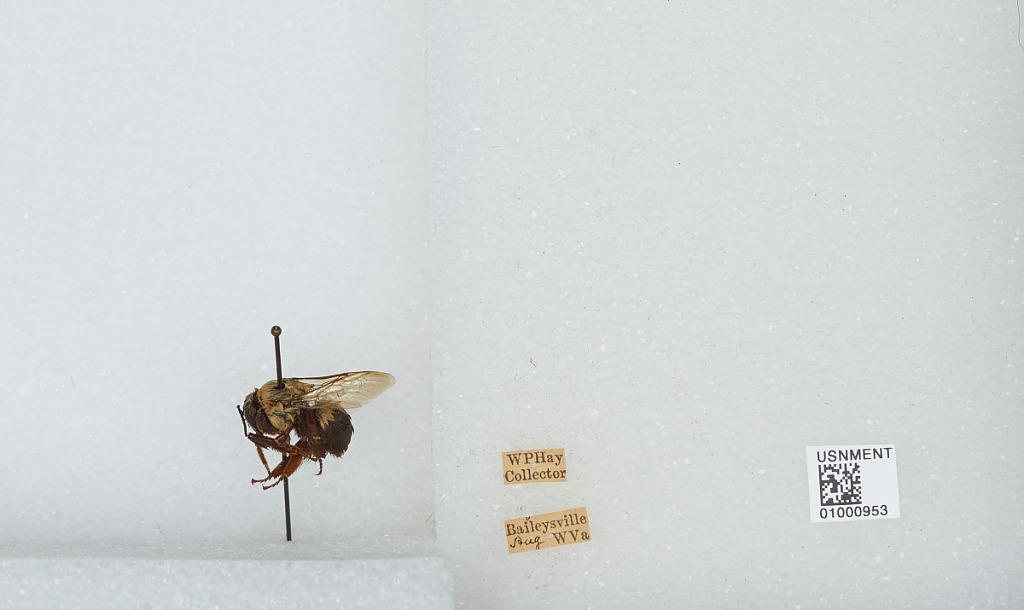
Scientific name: Bombus (Pyrobombus) impatiens Cresson
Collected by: W. Hay
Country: United States
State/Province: West Virginia
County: Wyoming
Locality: Baileysville
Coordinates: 37.5892, -81.6792